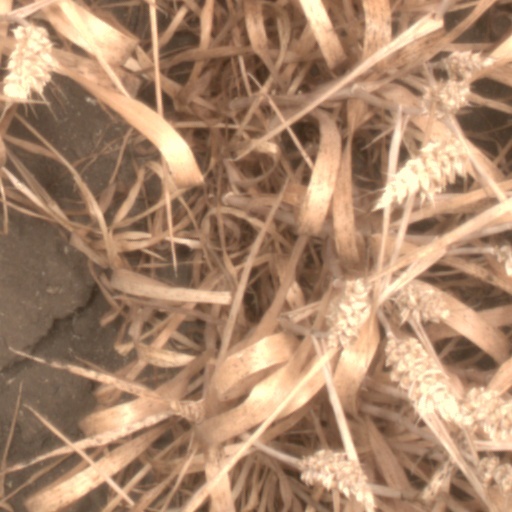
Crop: wheat